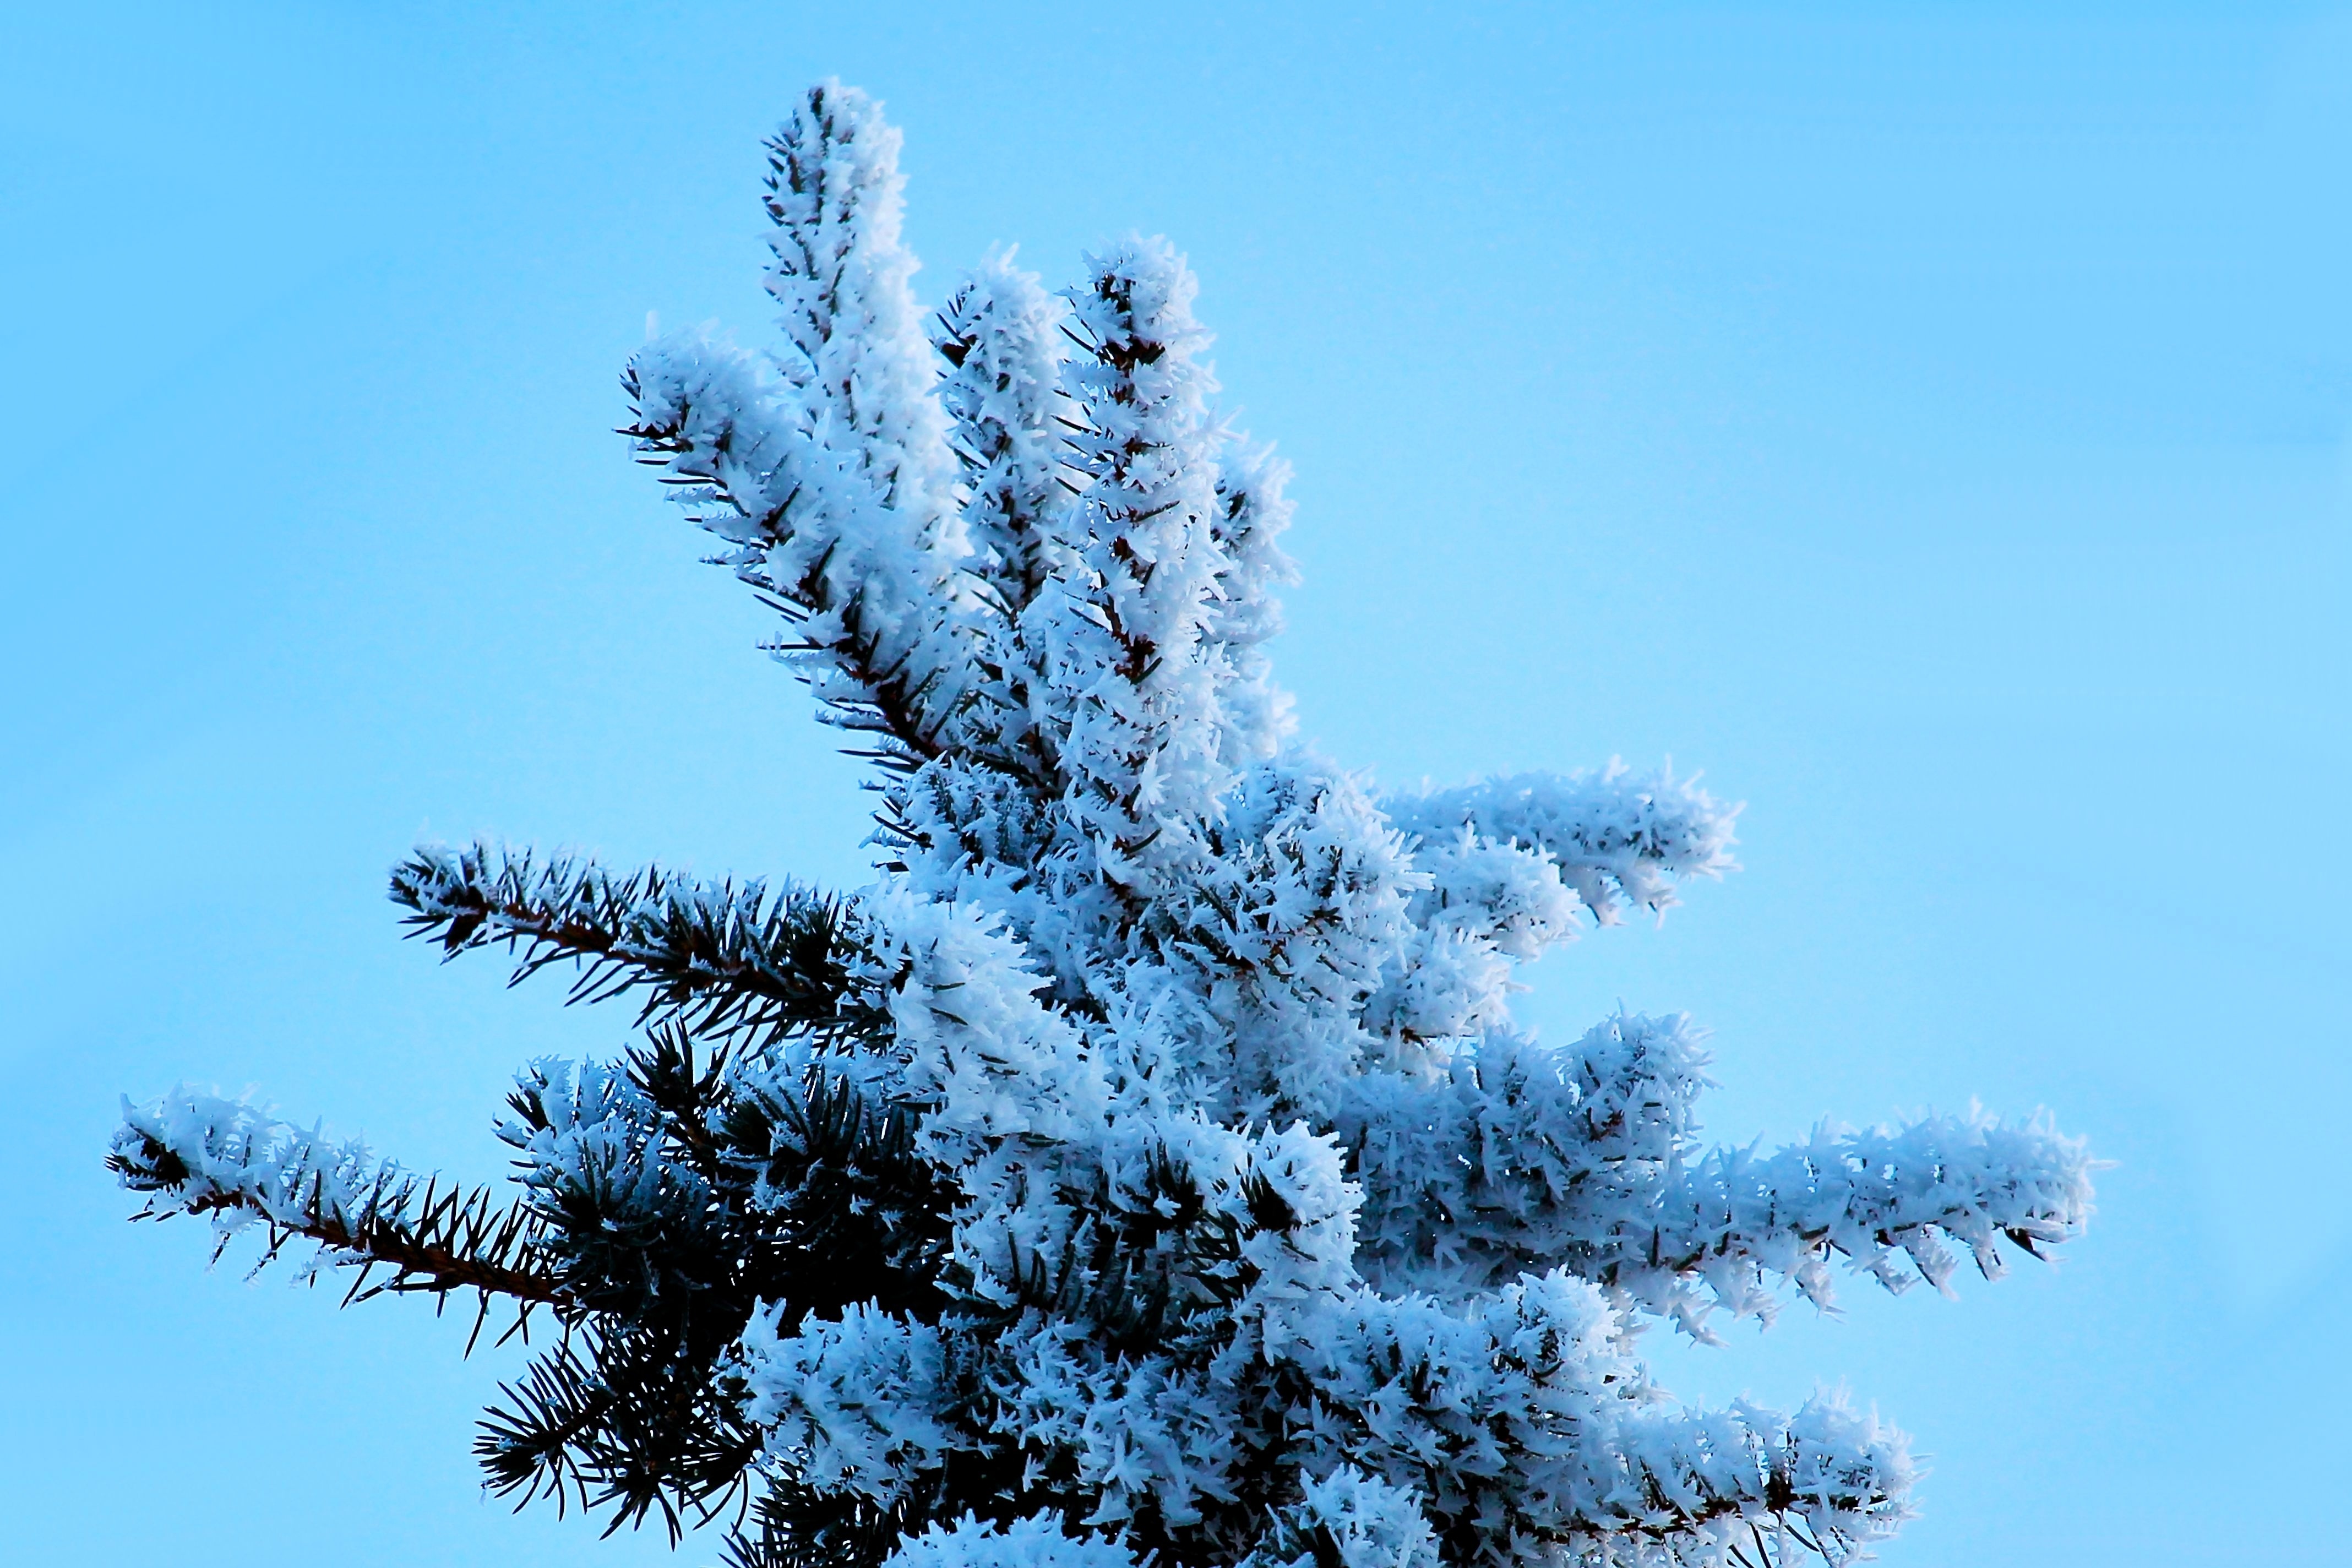
tree, branch, snow, cold, winter, plant, flower, frost, fir, season, twig, conifer, spruce, larch, hoarfrost, freezing, eiskristalle, woody plant, land plant